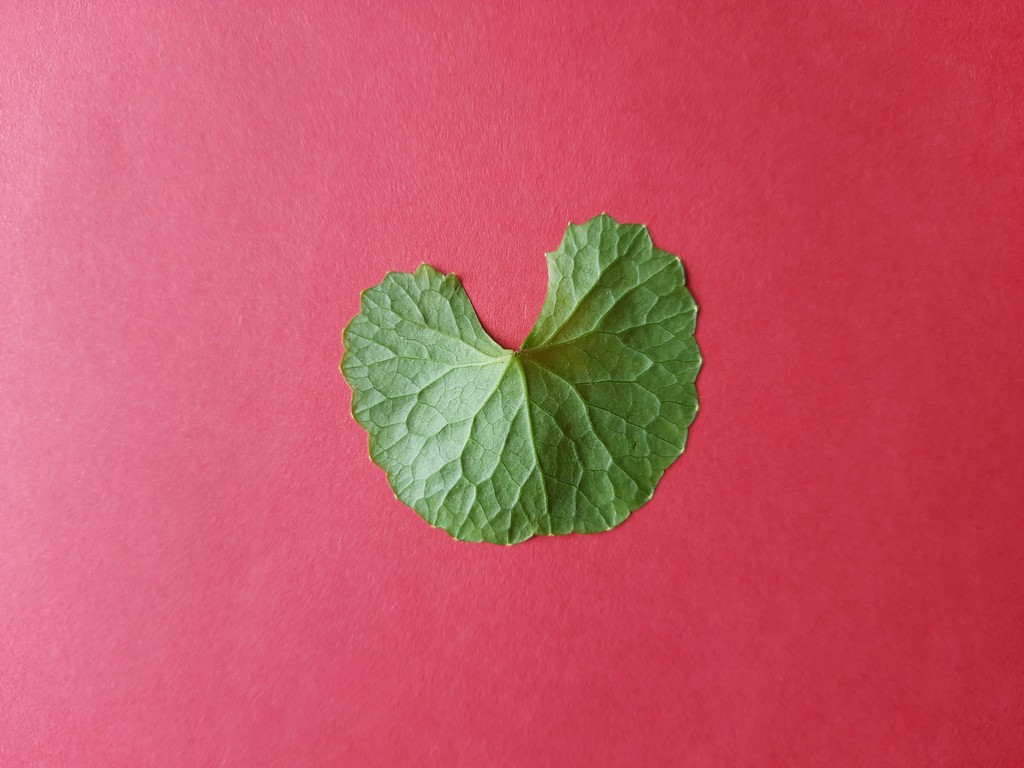
Label: Healthy